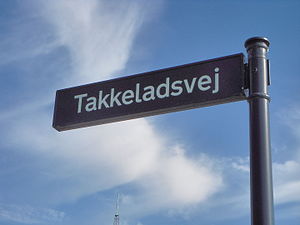
Gadenavneskilt
Gadenavneskilt på stander ved Marinestation København.
Parti fra Nyholm, Marinestation København. 30. maj 2011.
Gadenavneskilte sættes op i byerne for at lette borgernes orientering i bymiljøet ved at fortælle hvilket gadenavn vejen eller gaden har.